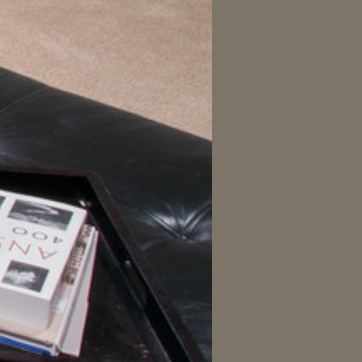
Material: leather